Gaziantep

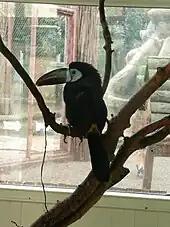
"Ramphastos vitellinus" at the

Liberation Mosque, the former Armenian Cathedral of the Holy Mother of God (Surp Asdvadzadzin), was converted into a mosque after the liberation of the city from the occupying French forces following the Franco-Turkish War (1918–1921). The French forces which occupied the city between 1918 and 1921 included the French Armenian Legion.